Telugu Cinema Vythalikulu

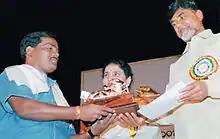
B. Venkateshwarlu (left) receiving Nandi Award from Chief Minister of Andhra Pradesh, Mr. N. Chandrababu Naidu (right).

Telugu Cinema Vythalikulu, (English: "The Legends of Telugu Cinema") is a 2002 research book on Telugu cinema persons like directors, actors, artists, producers and technicians, by film critic, writer and journalist Bulemoni Venkateshwarlu. The book is considered one of the major studies of Telugu Filmdom and film personalities between 1908 and 2002.